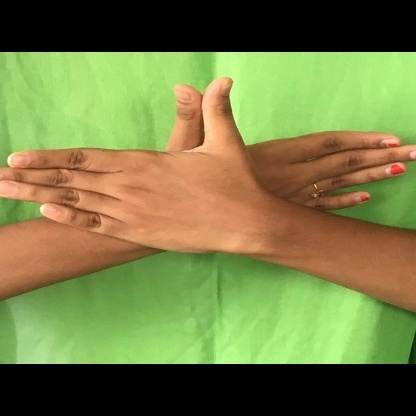
Mudra: Garuda